Symphony No. 50 (Haydn)

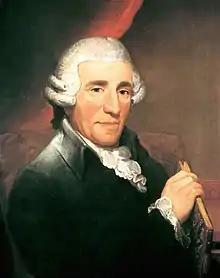
Joseph Haydn

Symphony No. 50 in C major, Hoboken I/50, by Joseph Haydn was written partly in 1773 and partly in 1774.